COVID-19 pandemic in Suriname

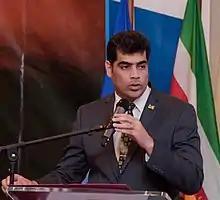
Ashwin Adhin – Vice President of Suriname

A National Public Health Response-team was set up in January 2020 who started to develop a response plan led by the director of the Ministry of Public Health, Cleopatra Jessurun. In cooperation with the Pan American Health Organization the Central Laboratory (Bureau voor Openbare Gezondheidszorg – B.O.G.) started to develop a test system for the virus which was completed on 5 February, and train healthcare workers. Tests were also being carried out at the Medical Microbiological Laboratory of the Academic Hospital Paramaribo.